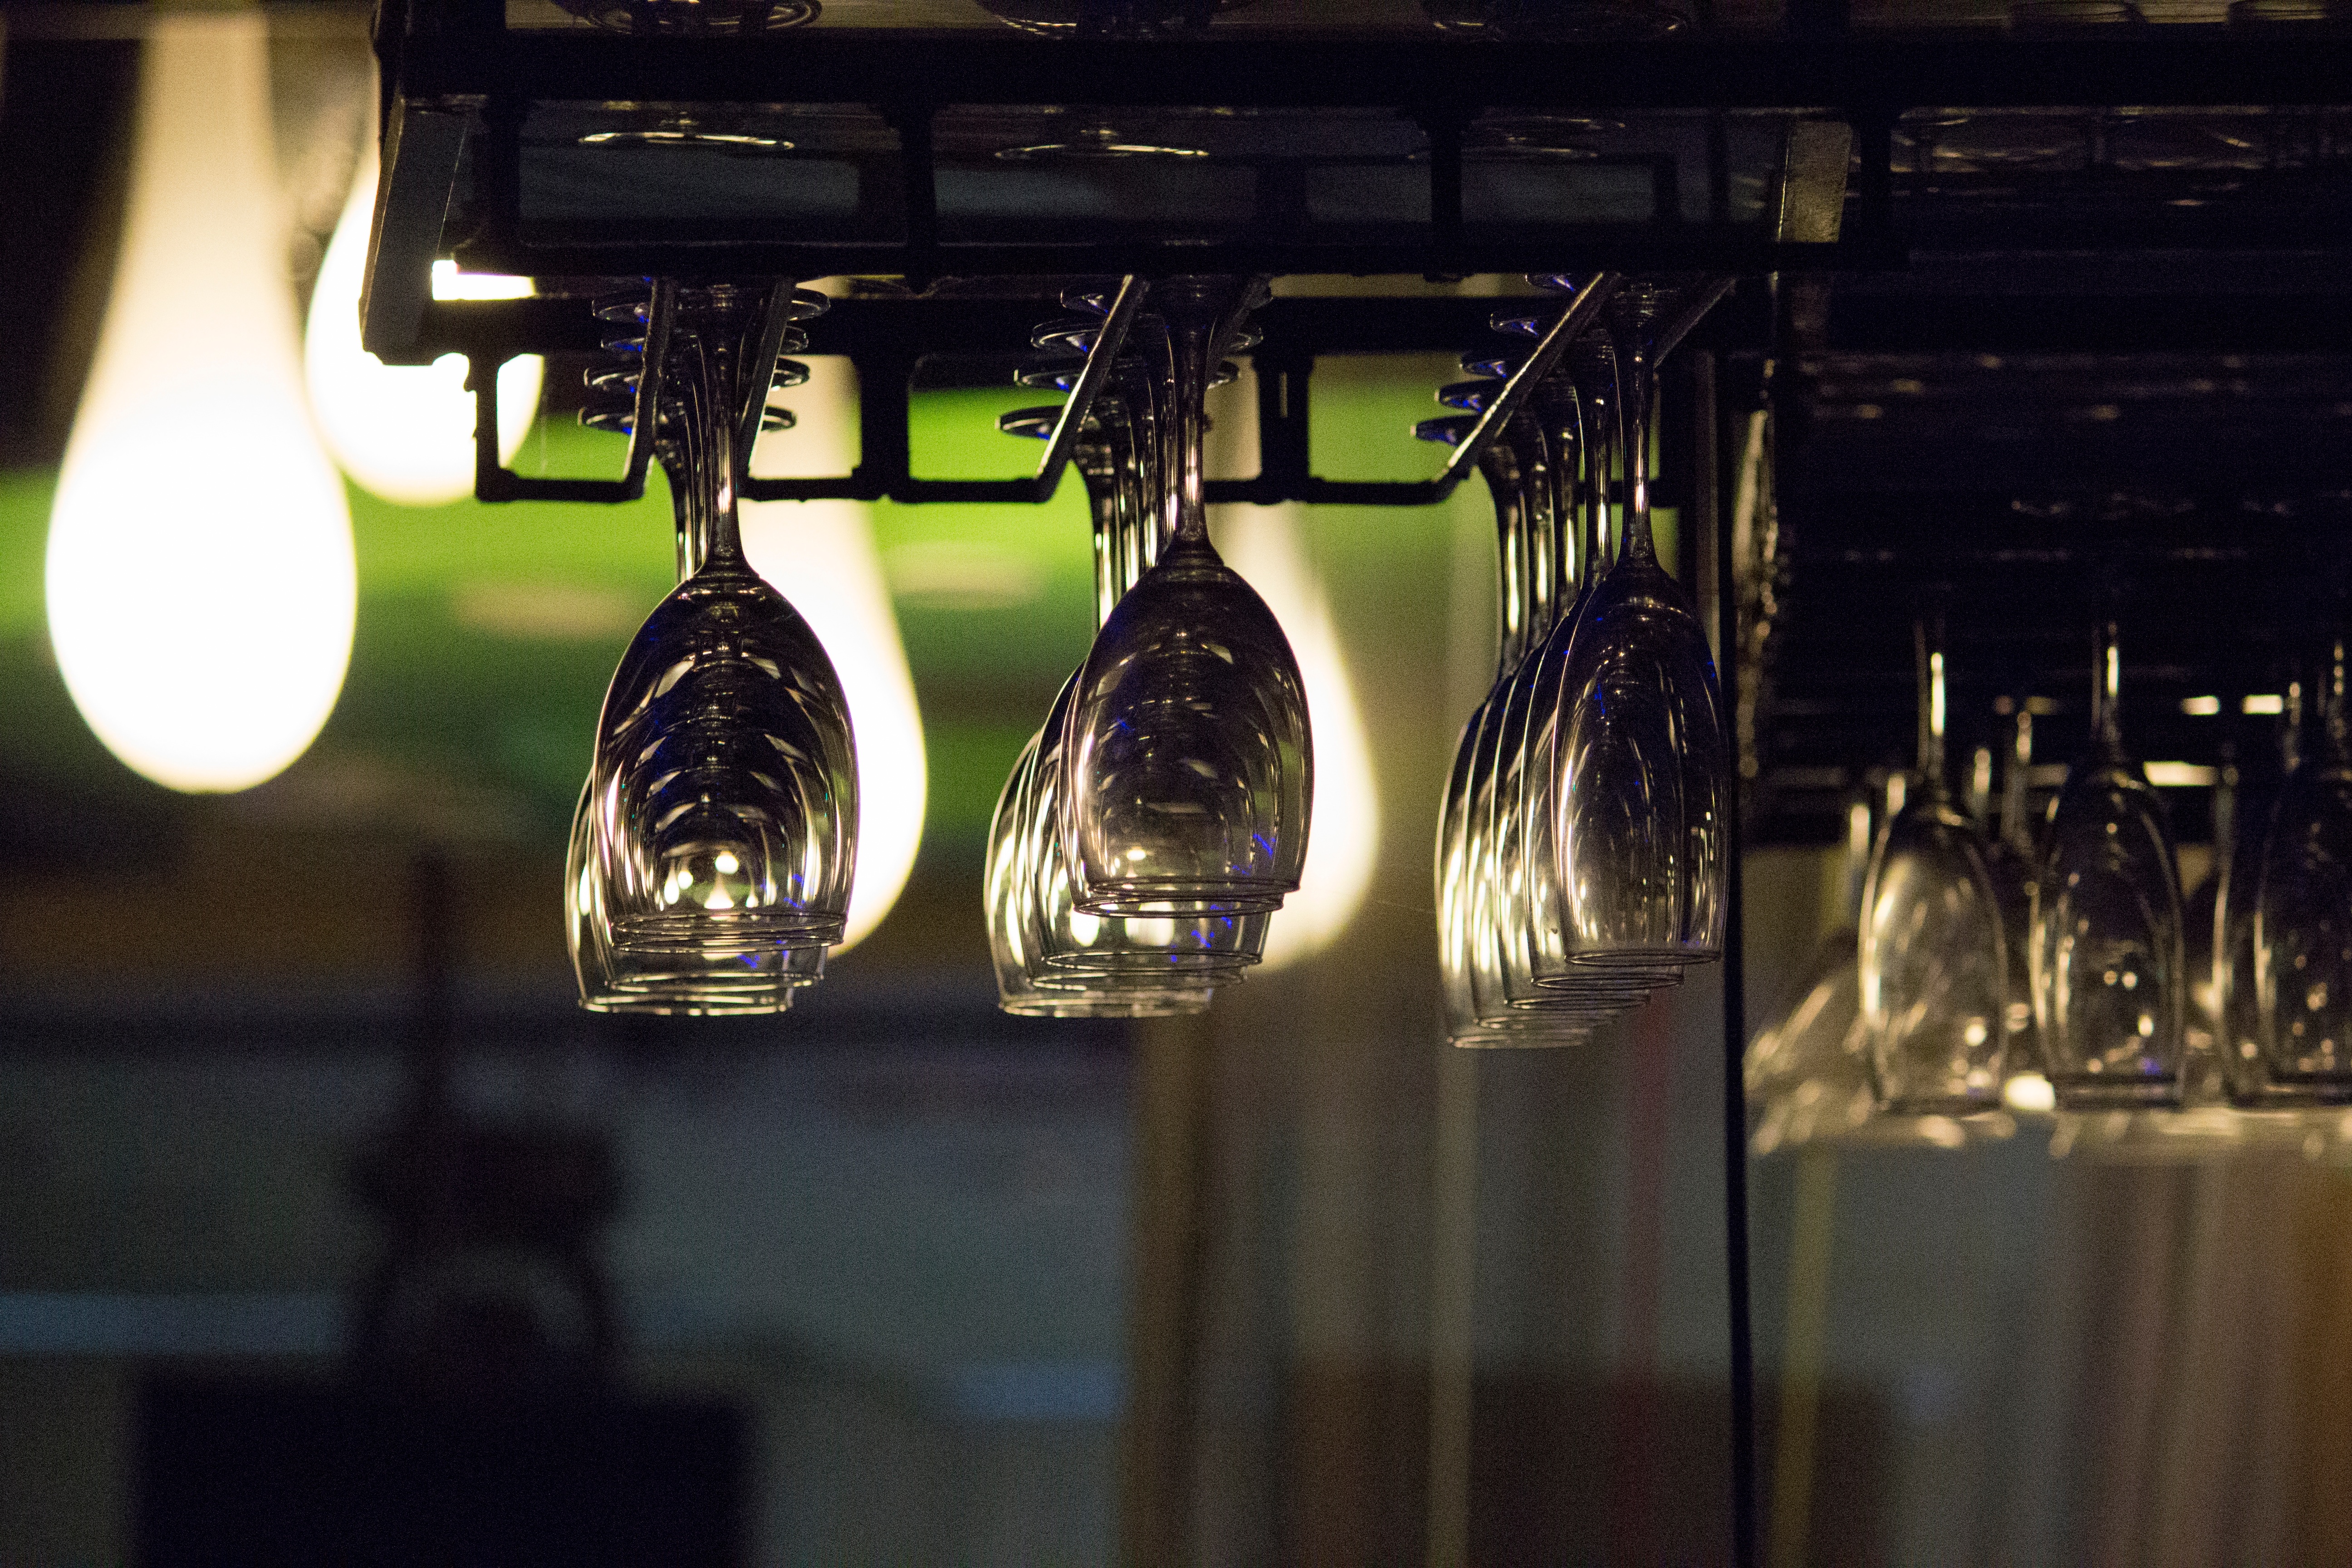
light, glass, darkness, lighting